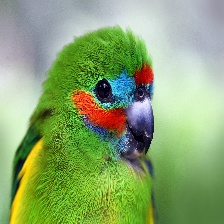
Species: DOUBLE EYED FIG PARROT
Scientific name: CYCLOPSITTA DIOPHTHALMA